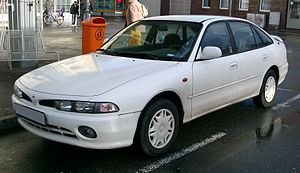
Mitsubishi Galant (7. generation)
Mitsubishi Galant er en bilmodel fra Mitsubishi Motors. Syvende generation kom på markedet i 1993, og blev produceret frem til 1996.